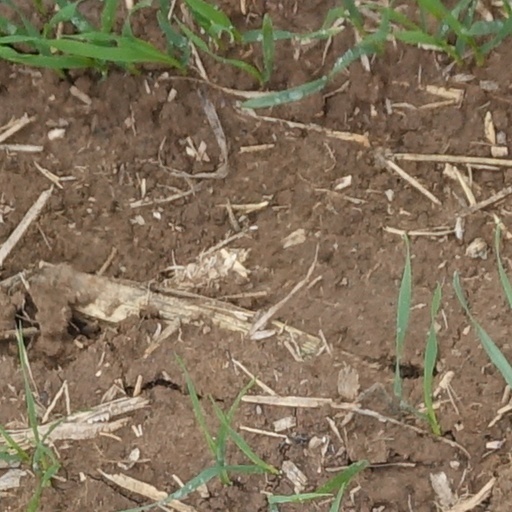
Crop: wheat